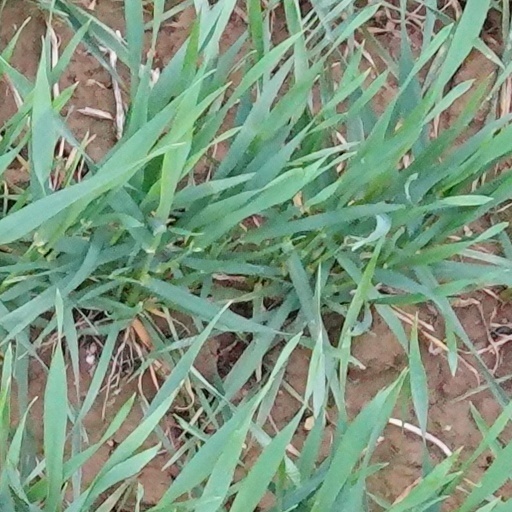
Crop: wheat